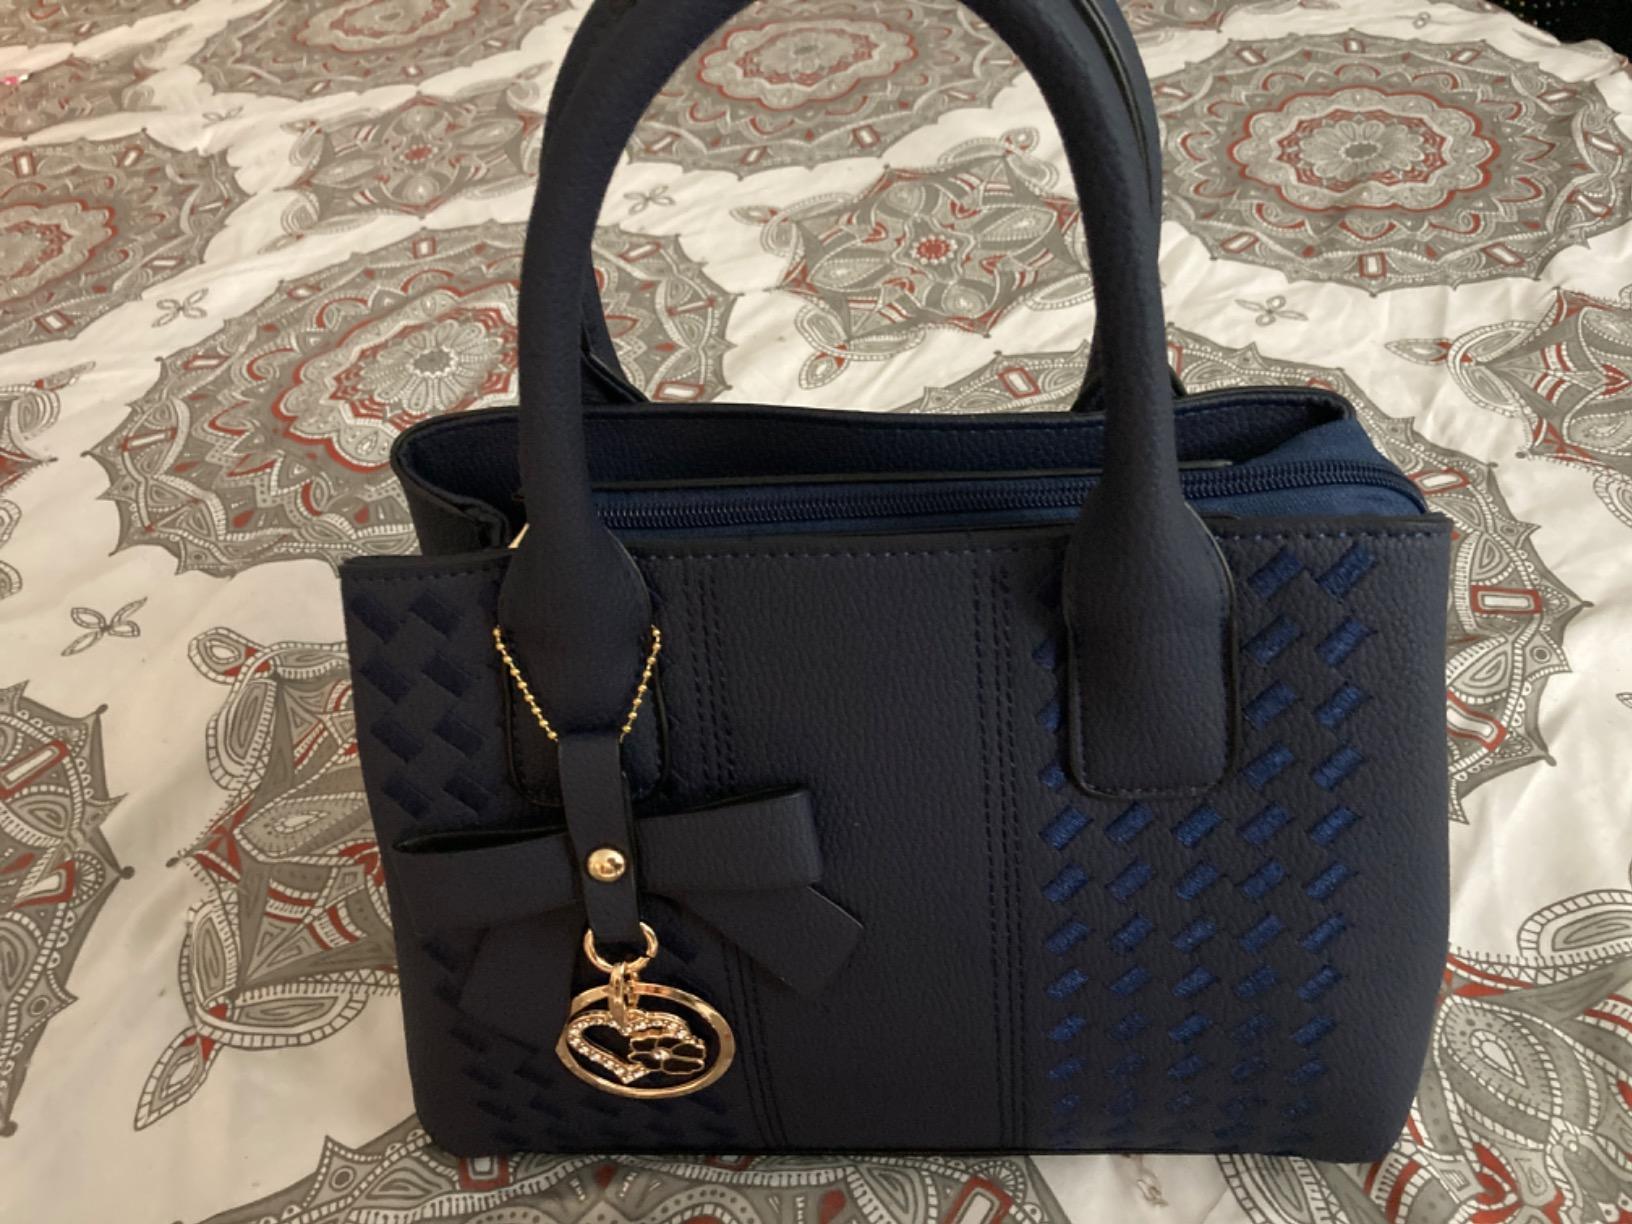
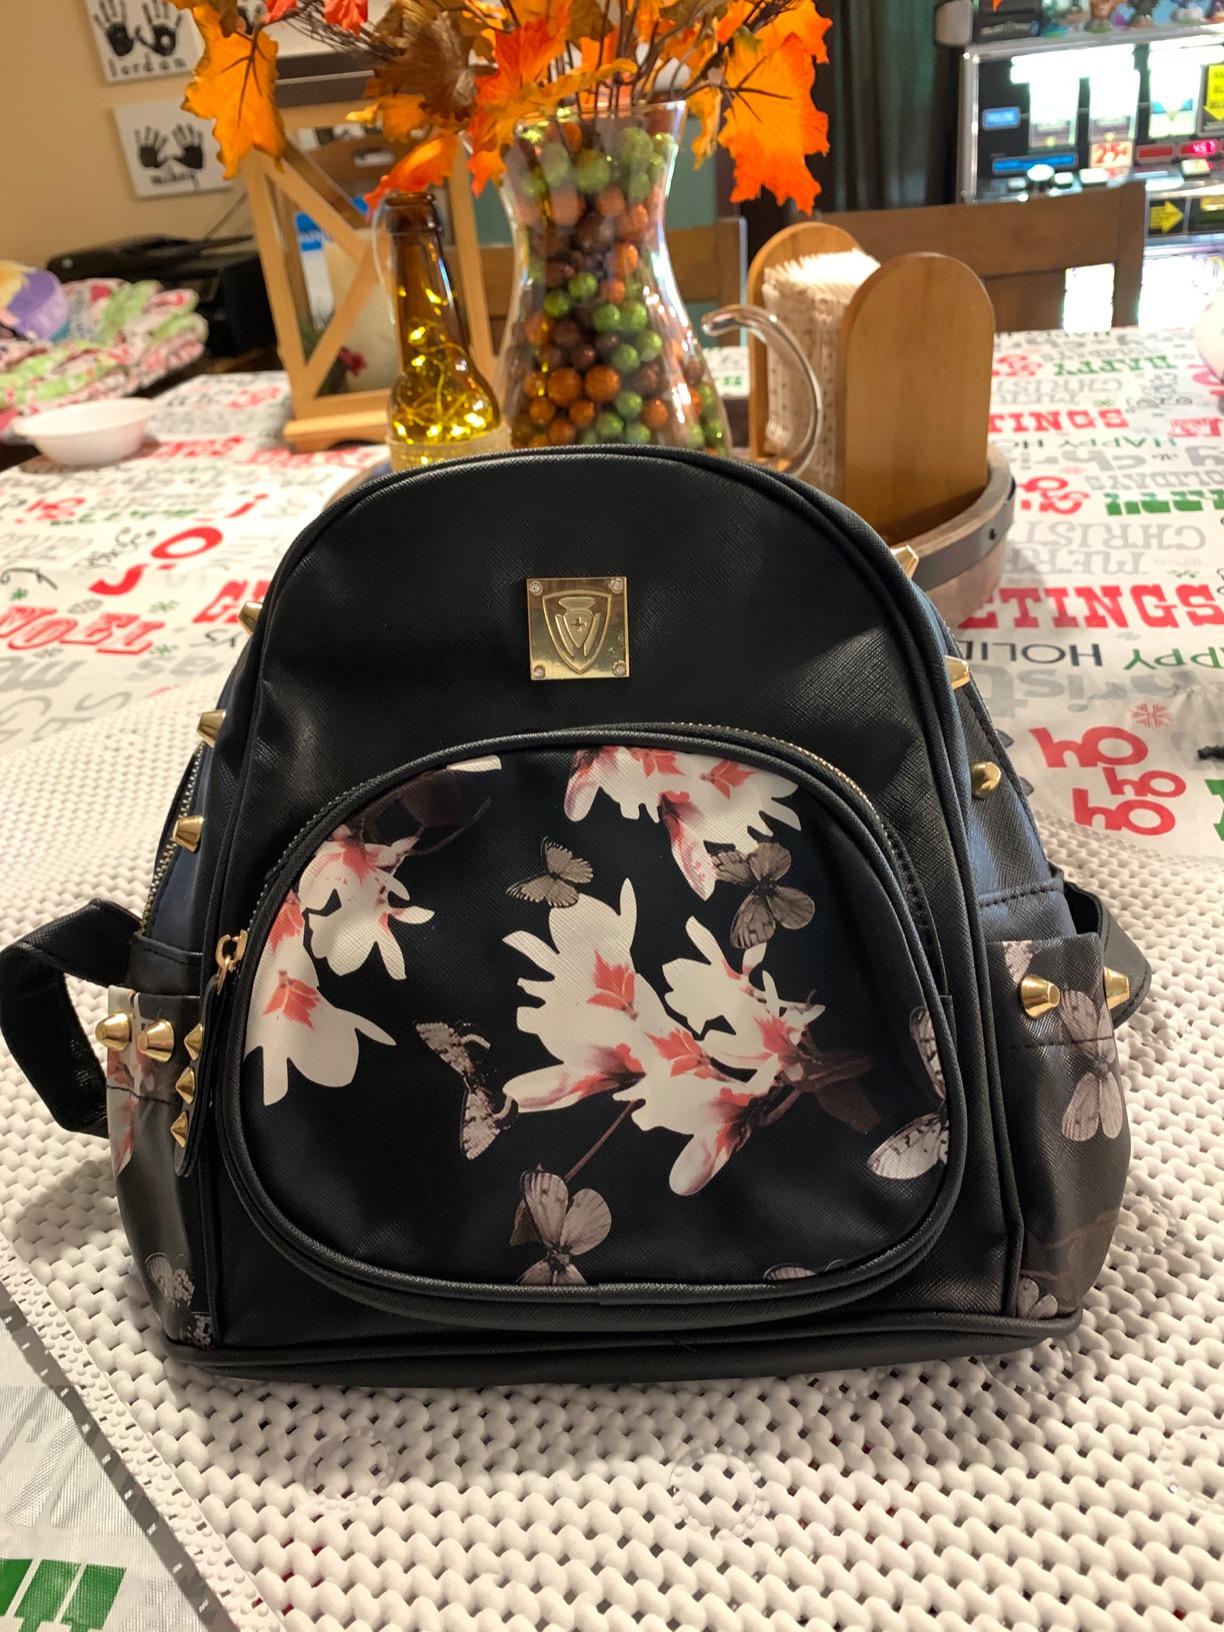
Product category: accessories_handbag
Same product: no